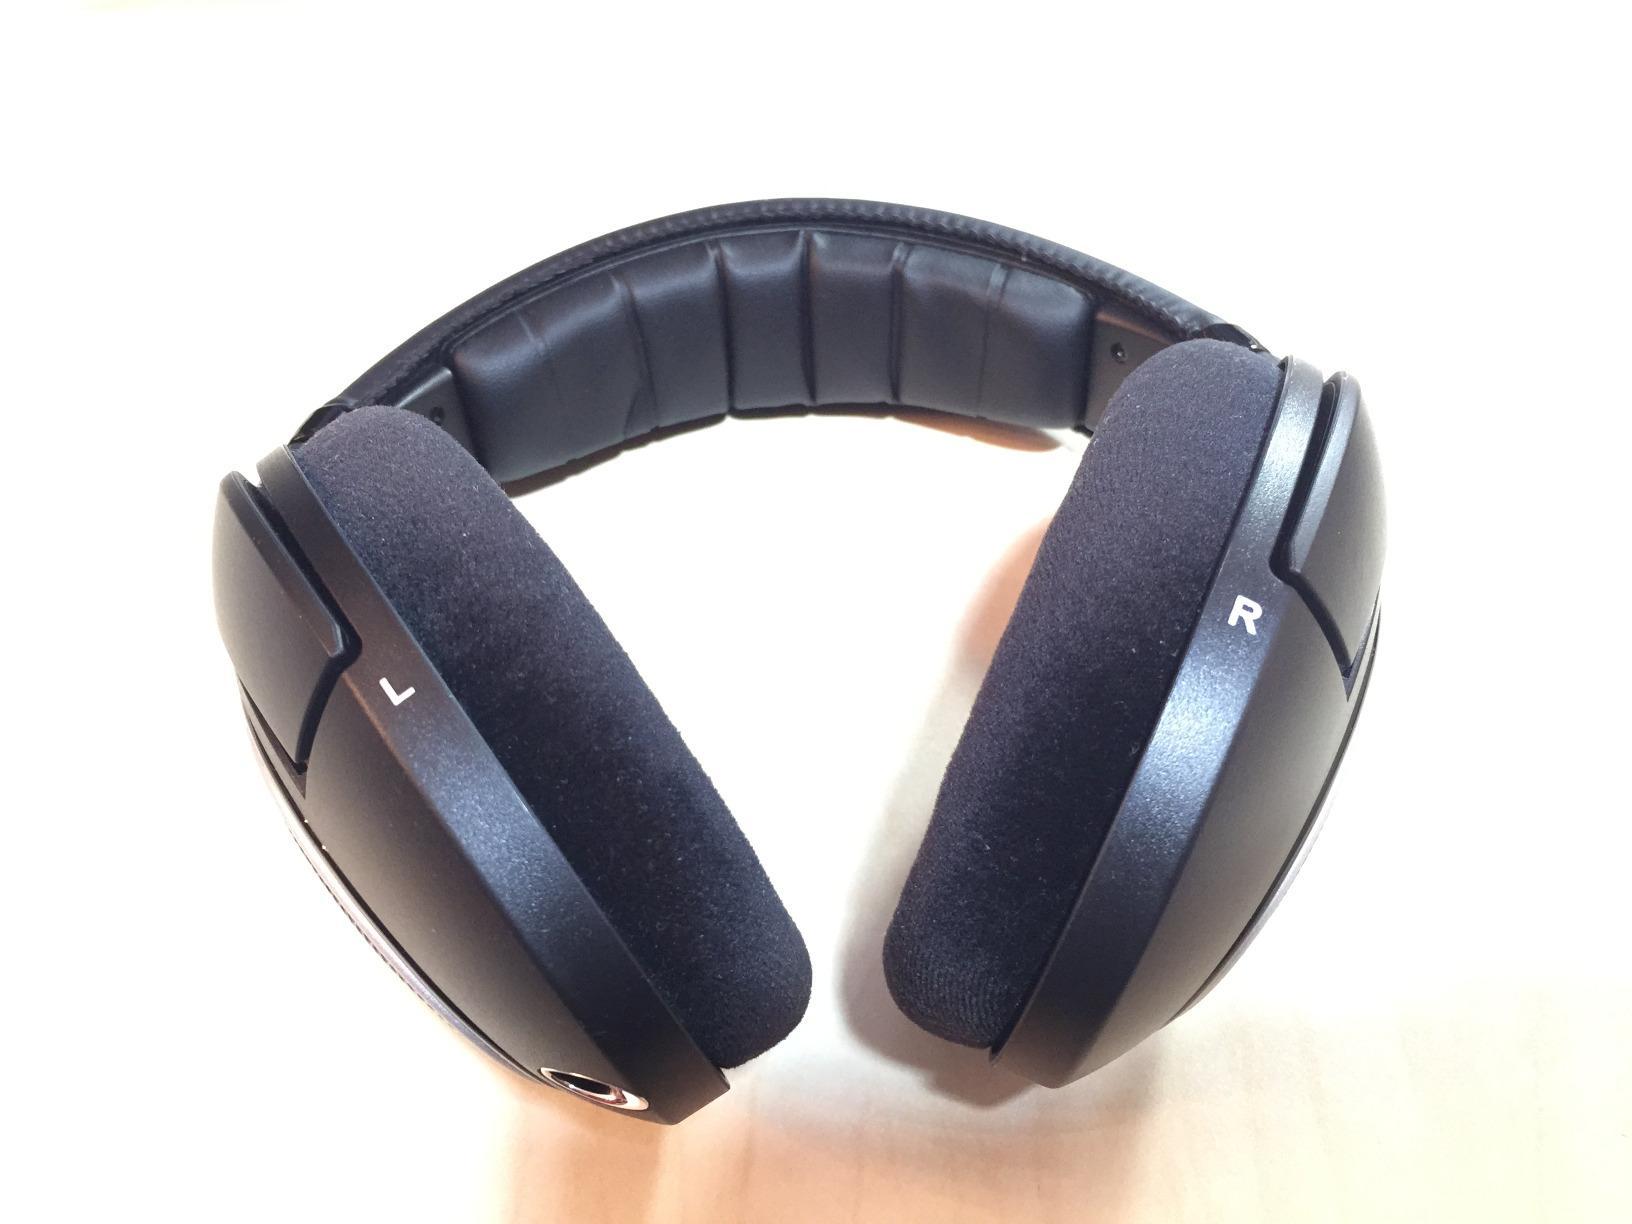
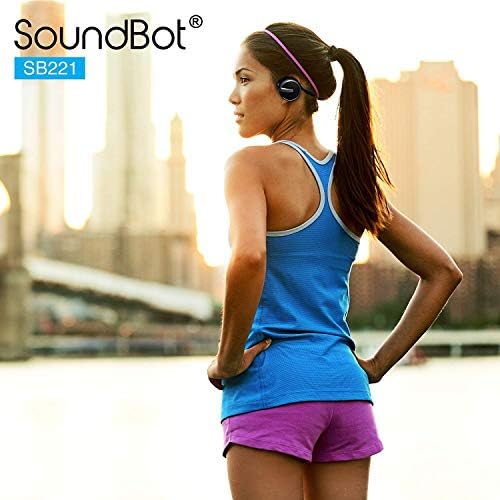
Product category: headphones
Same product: no